Piaggio P.111

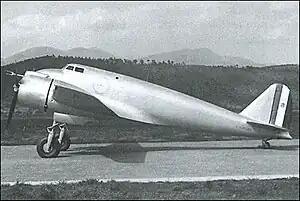

The Piaggio P.111 was an Italian high-altitude research aircraft designed and built by Piaggio for the "Regia Aeronautica" (Italian Royal Air Force).